Lee Roy Reams

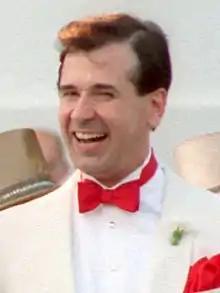
Reams in 1988

Lee Roy Reams (born August 23, 1942) is an American musical theatre actor, singer, dancer, choreographer, and director.